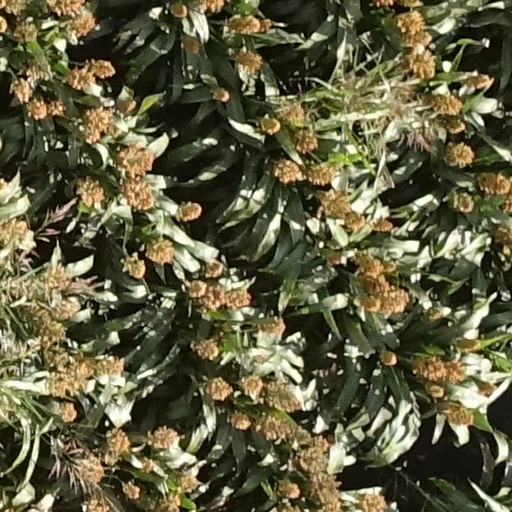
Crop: sorghum